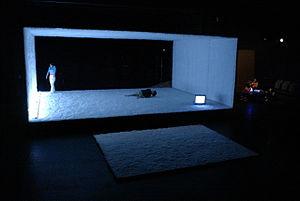
Saskia Hölbling, née le 6 mars 1971 à Vienne en Autriche, est une danseuse et chorégraphe autrichienne de danse contemporaine.